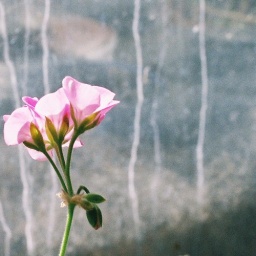
and my dirty window in the background